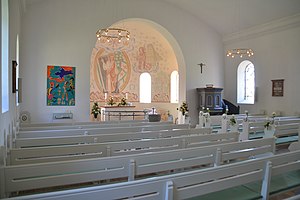
Ågård Frimenighed
Ågård Frimenighedskirke med alterparti af Harald Borre 1953
Ågård Frimenighedskirke indvendig med alterparti af Harald Borre fra 1953
Ågård Frimenighed er en grundtvigsk evangelisk luthersk frimenighed med samme bekendelsesgrundlag som Folkekirken.